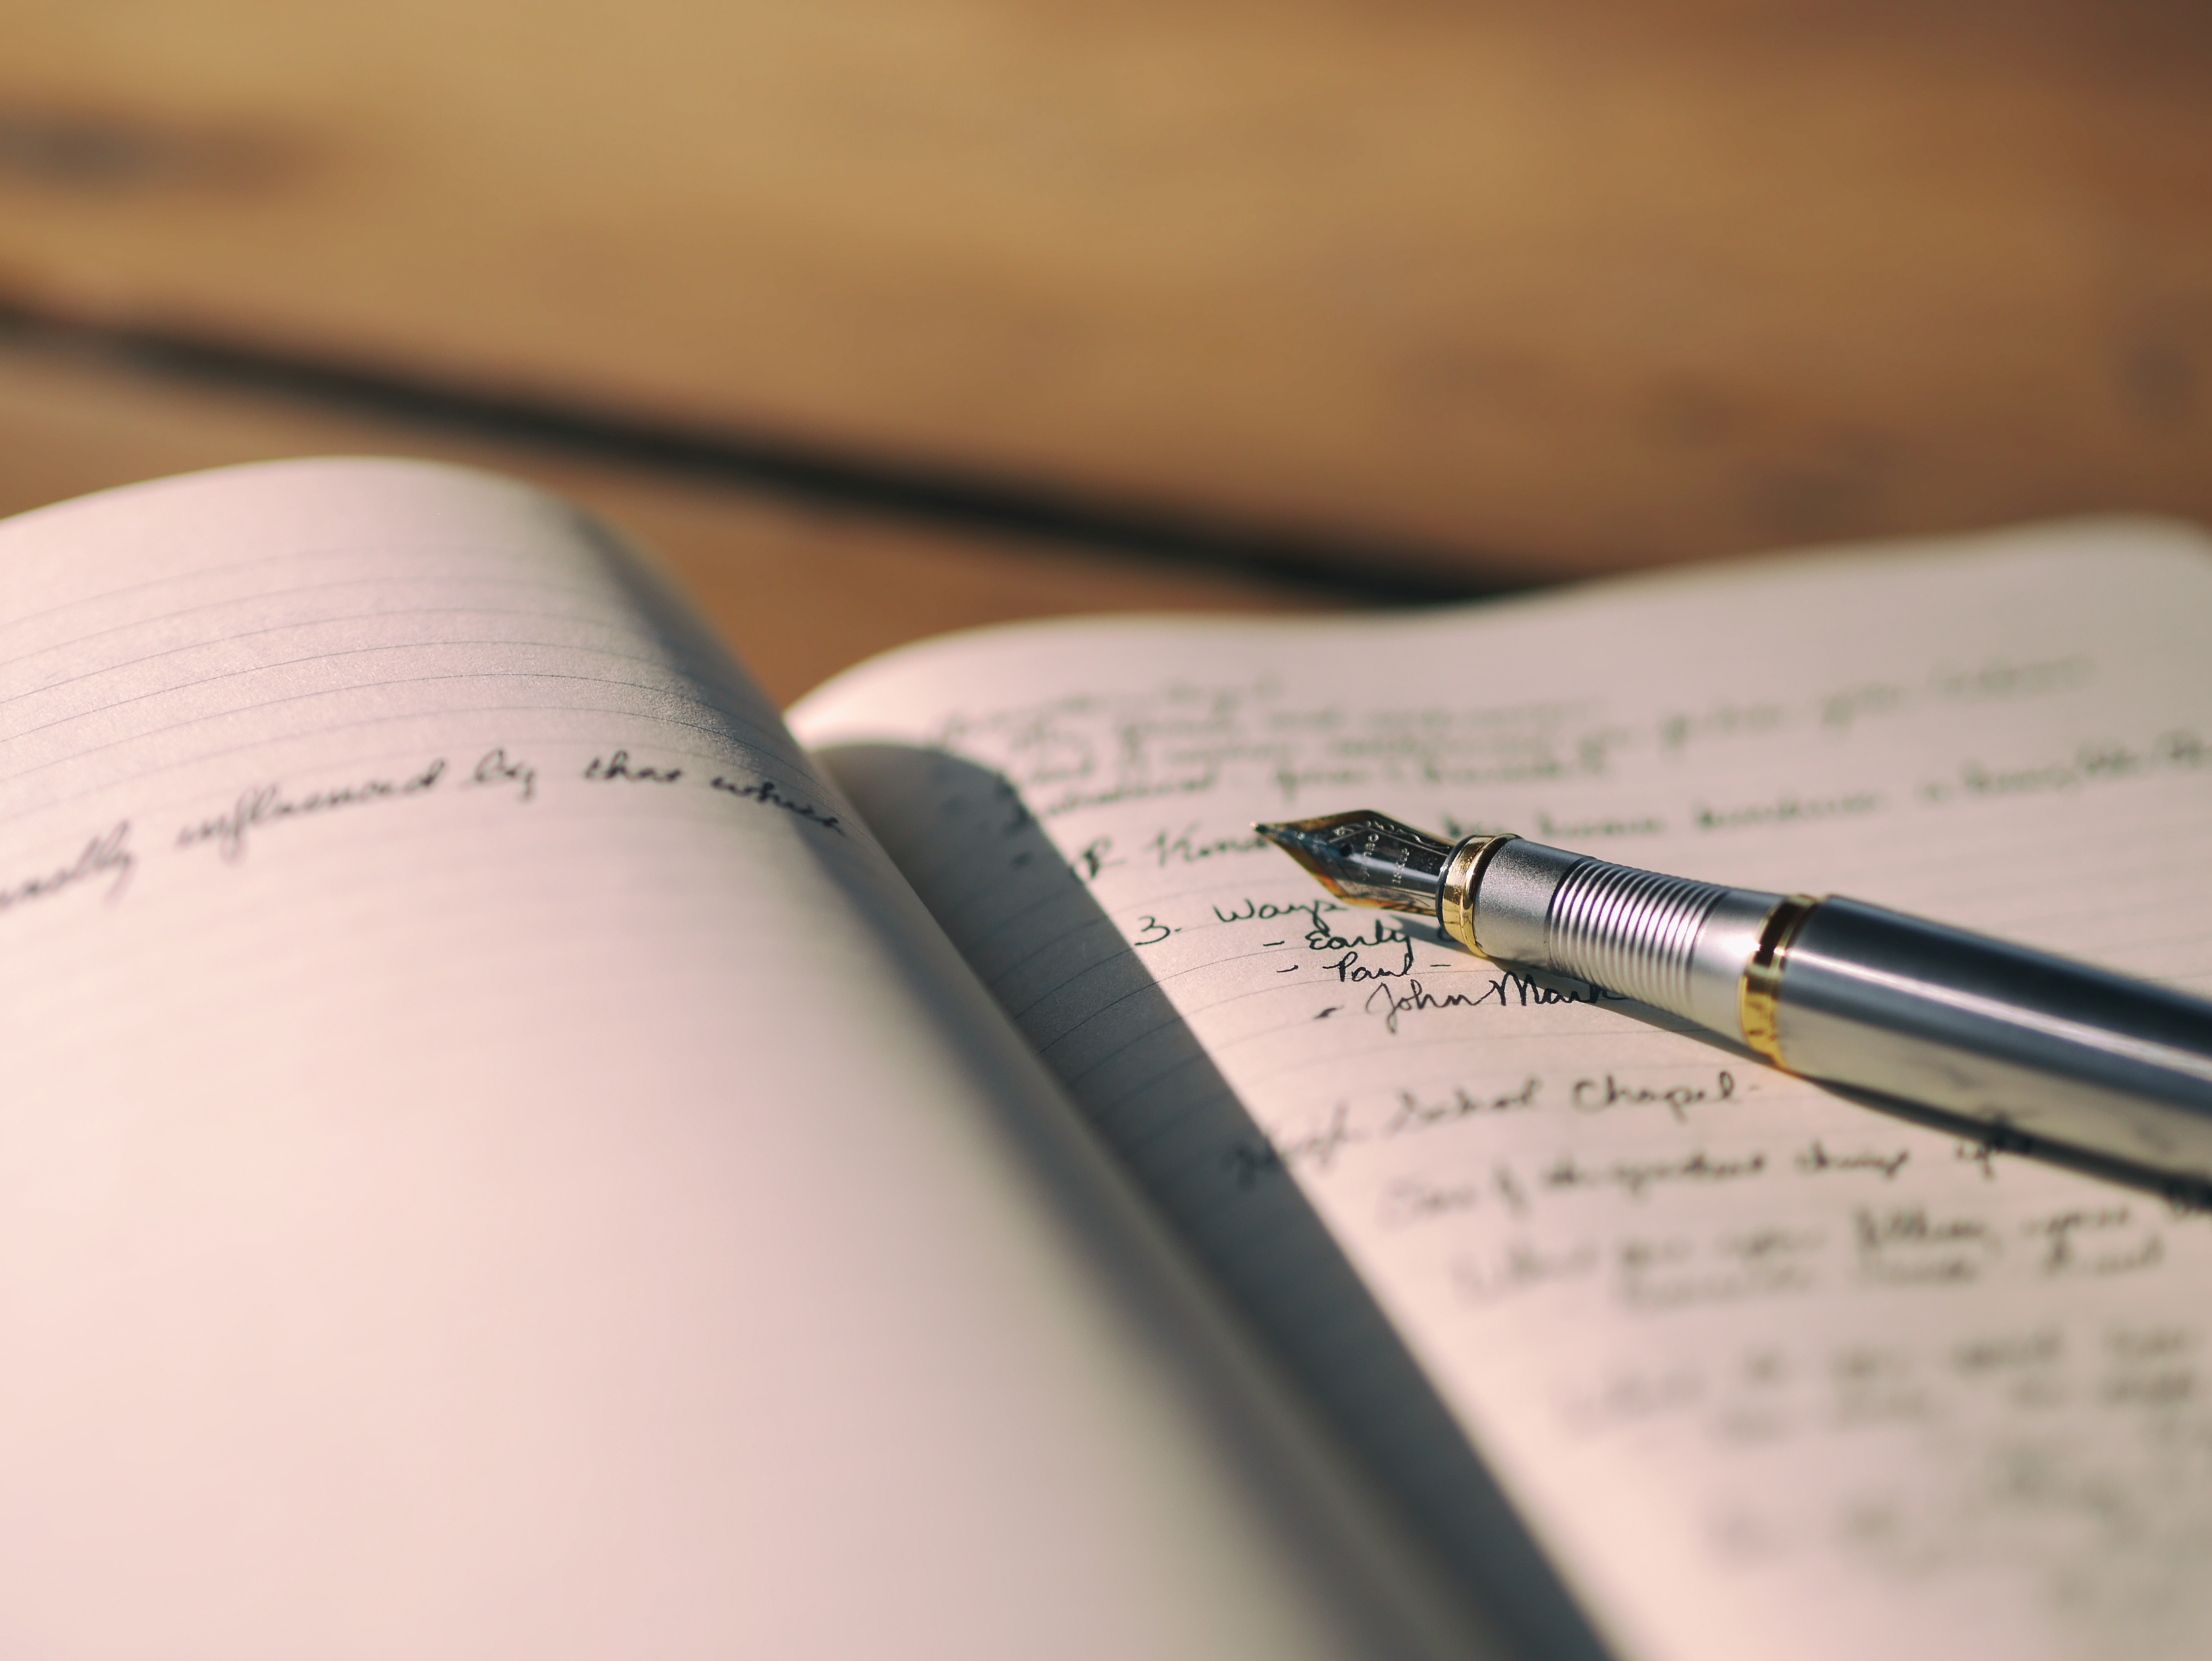
notebook, writing, pen, close up, brand, eye, handwriting, document, notes